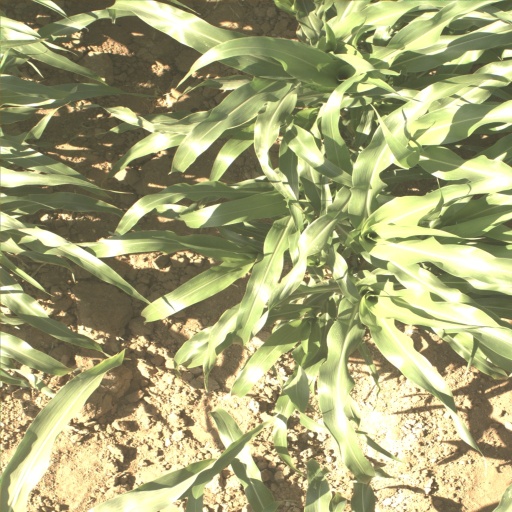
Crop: sorghum